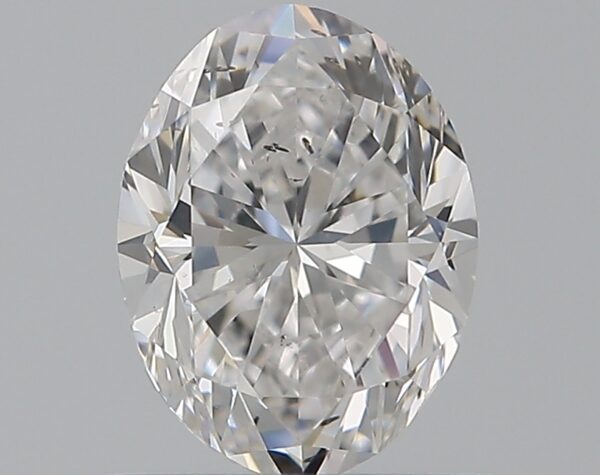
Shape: oval
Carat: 0.7
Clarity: SI2
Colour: D
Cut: GD
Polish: EX
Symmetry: VG
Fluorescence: N
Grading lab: GIA
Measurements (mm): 6.39 x 4.82 x 3.37